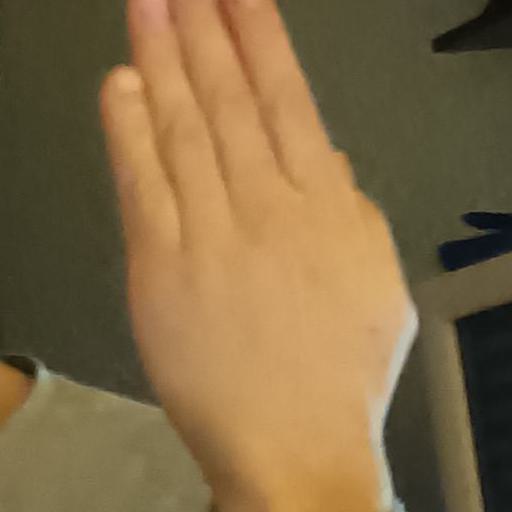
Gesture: stop_inverted